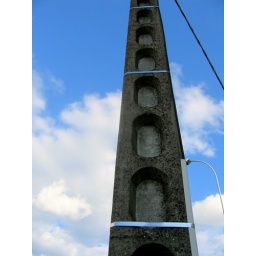
telephone pole in france